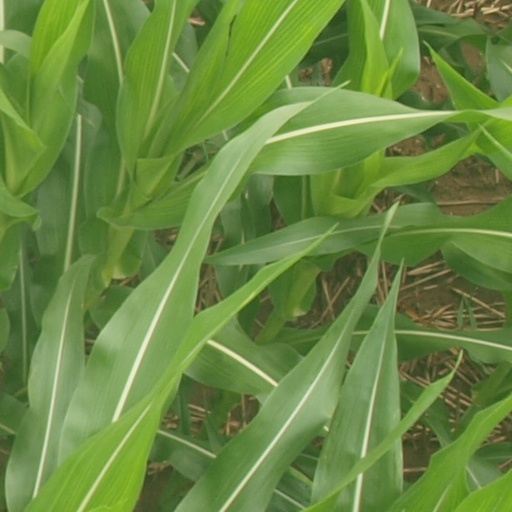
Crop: maize; corn